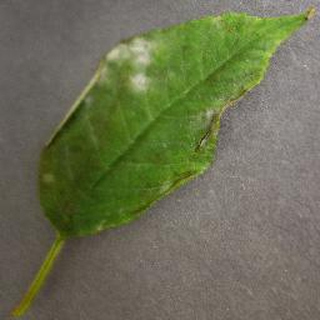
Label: cherry_powdery_mildew